Technoroid

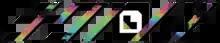

is a Japanese mixed-media project created by Noriyasu Agematsu, RUCCA, CyberAgent, Avex Pictures, and Elements Garden. A mobile game developed by WonderPlanet titled "Technoroid Unison Heart" was released on January 21, 2022 for Android and iOS, and an anime television series by Doga Kobo titled "Technoroid Overmind" aired from January to March 2023.